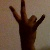
The image shows a hand gesture representing the number 7 in Indian Sign Language.